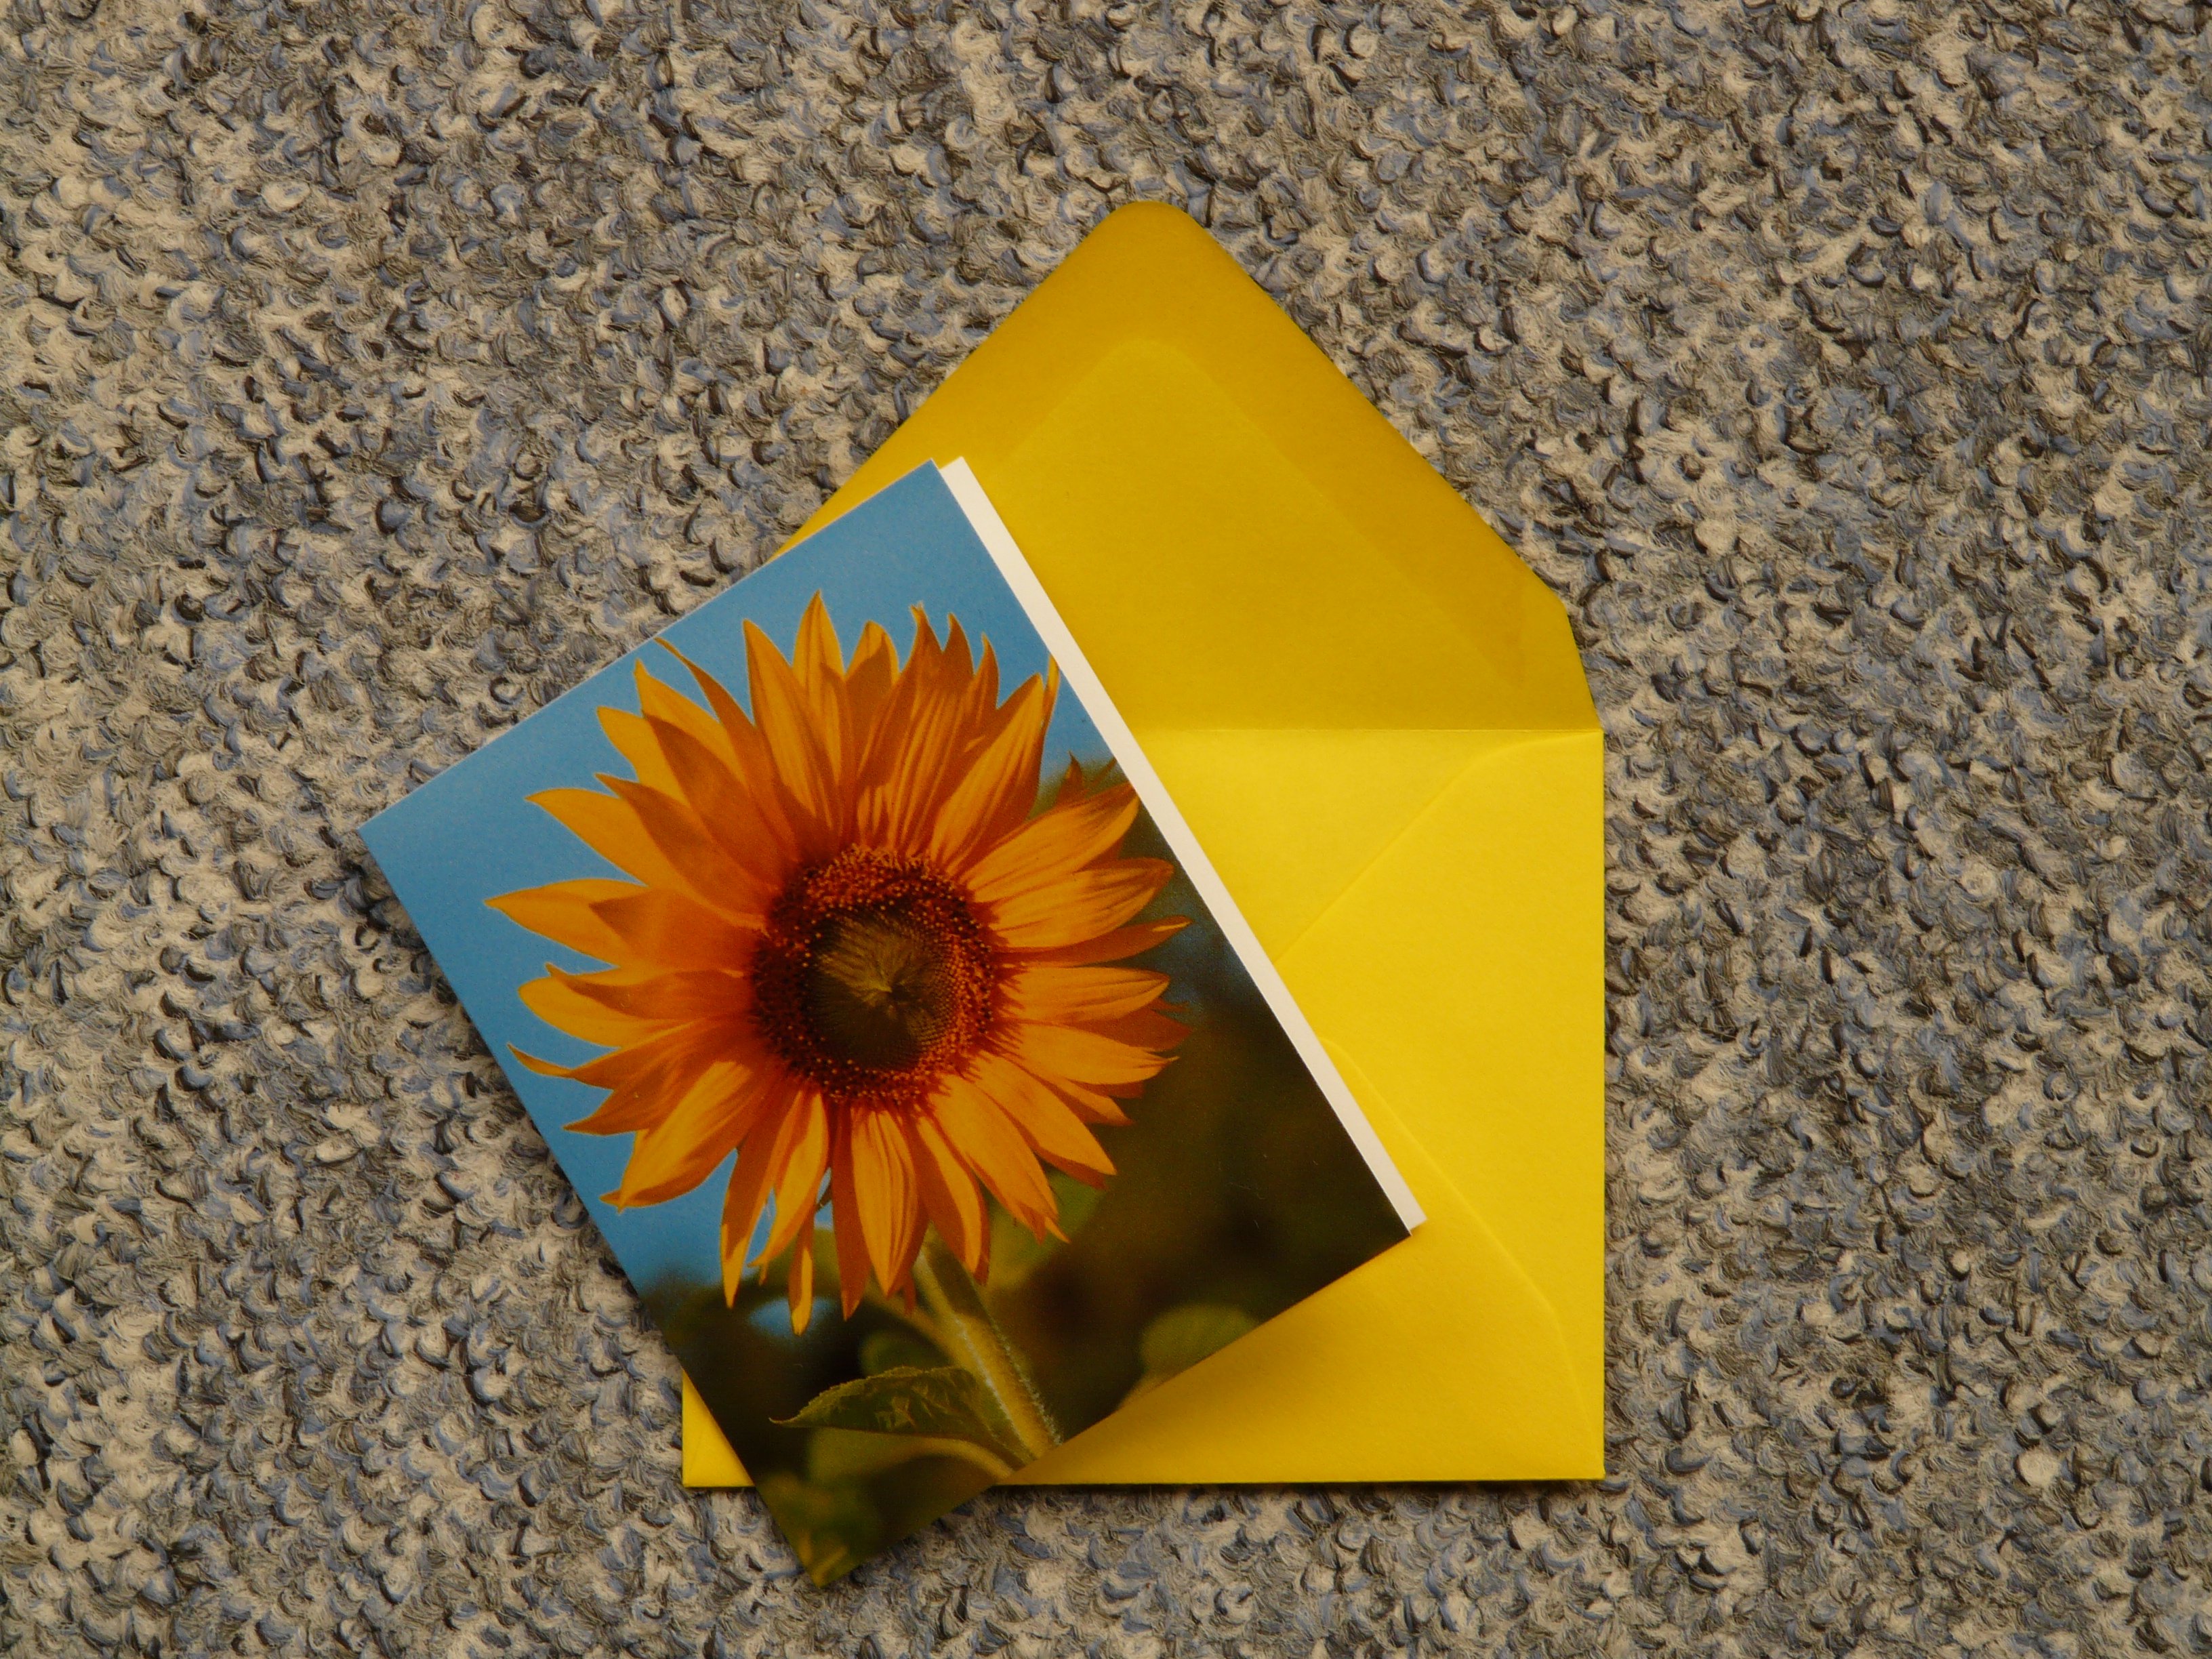
post, plant, wheel, leaf, flower, petal, yellow, paper, material, map, envelope, cards, art, letters, leave, send, daisy family, wrote